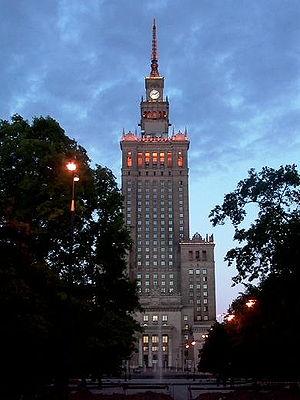
L'architecture stalinienne, ou style impérial stalinien, classicisme stalinien, ou encore gothique stalinien, sont les noms donnés à l'architecture de l'Union soviétique entre 1933, quand les esquisses de Boris Iofane pour le palais des Soviets furent officiellement approuvées, et 1955, quand Nikita Khrouchtchev condamna les « excès » des décennies passées et dissolut l'Académie soviétique d'architecture.